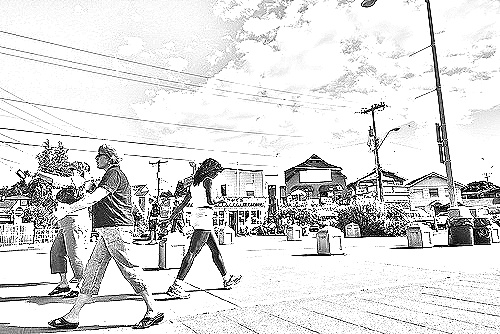
Portrait style: Sketch Portrait